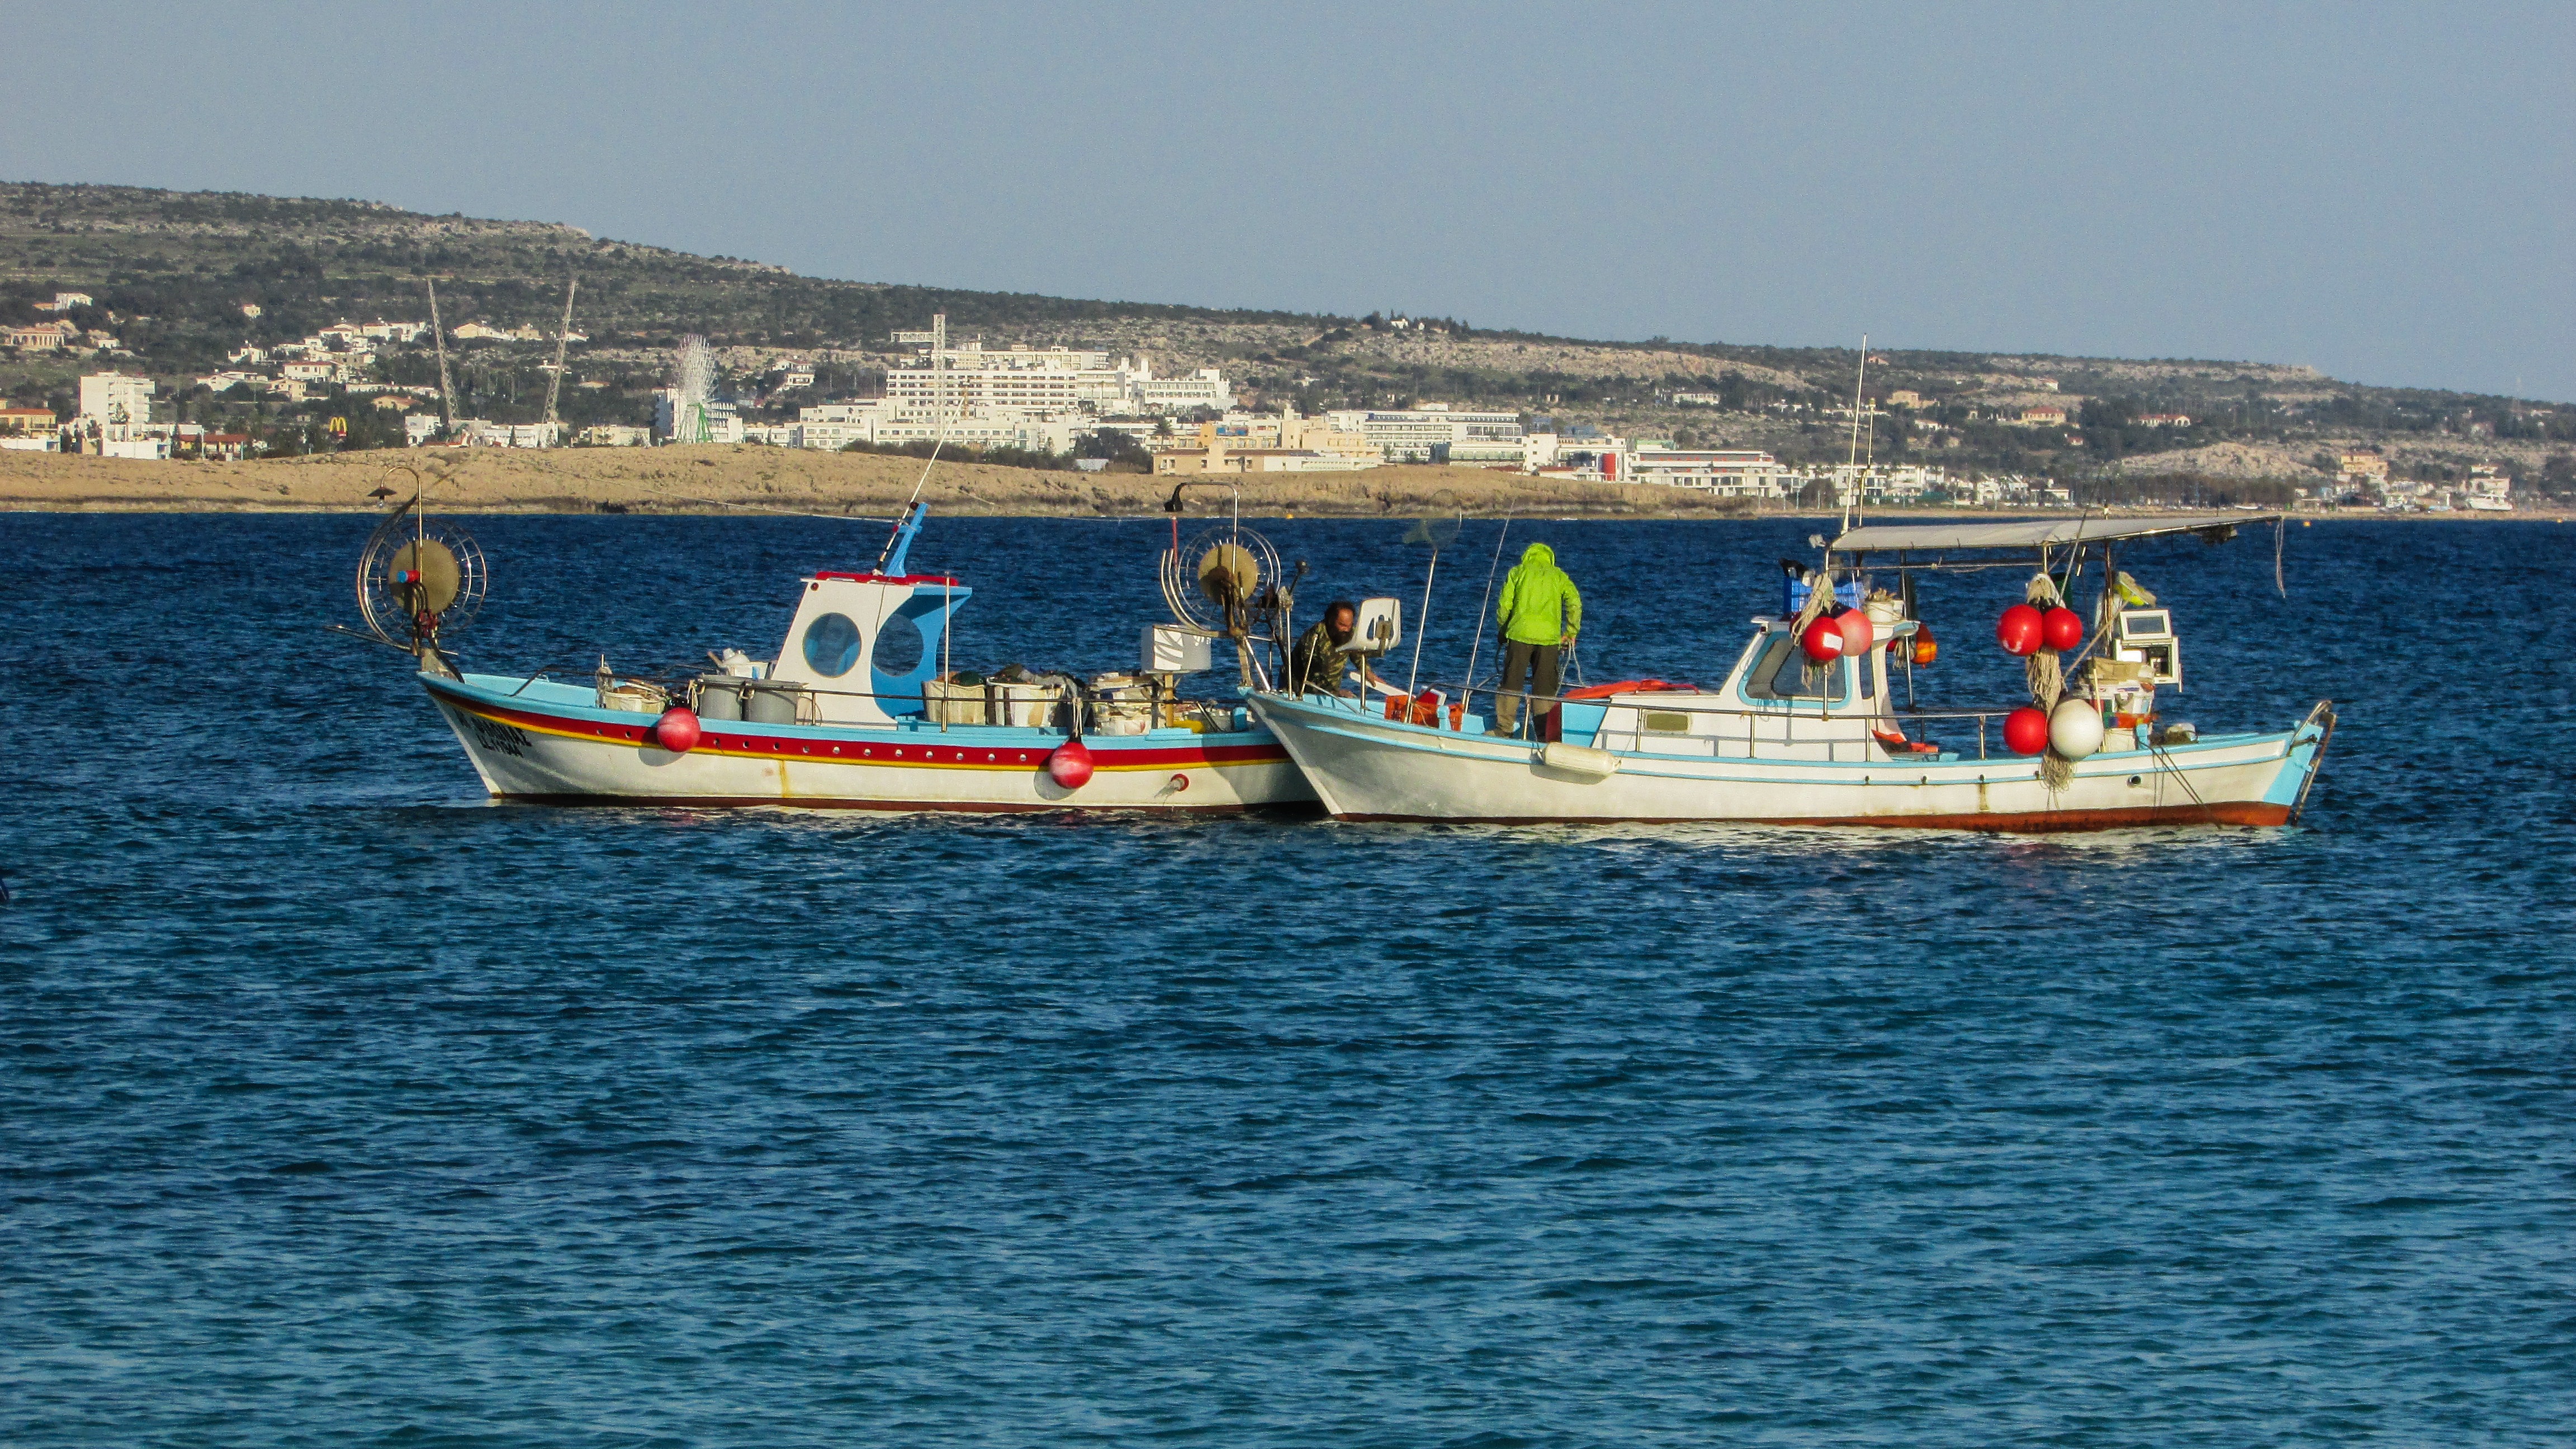
landscape, sea, coast, boat, ship, vehicle, fishing, fisherman, sailing, bay, fishing boat, boating, watercraft, cyprus, fishing vessel, ayia napa, long tail boat, watercraft rowing